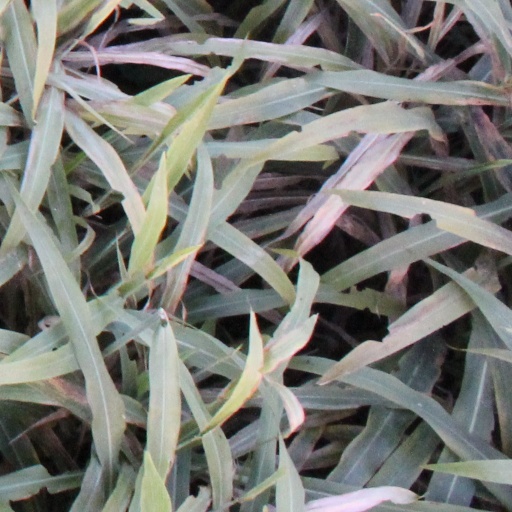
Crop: sorghum